Rachana (film)

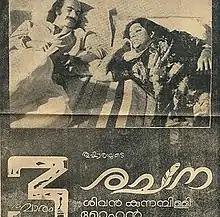
Poster

Rachana is a 1983 Indian Malayalam film, directed by Mohan and produced by Sivan Kunnampilly. The film stars Srividya, Nedumudi Venu, Bharath Gopi and Mammootty in the lead roles. The film has musical score by M. B. Sreenivasan. Bharath Gopi won the Kerala State Film Award for Best Actor and the Kerala Film Critics' Award for Best Actor for his performance in the film. Srividya won the Kerala State Film award for Best Actress for her performance in the same movie.